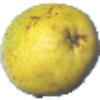
Label: Pear Monster 1